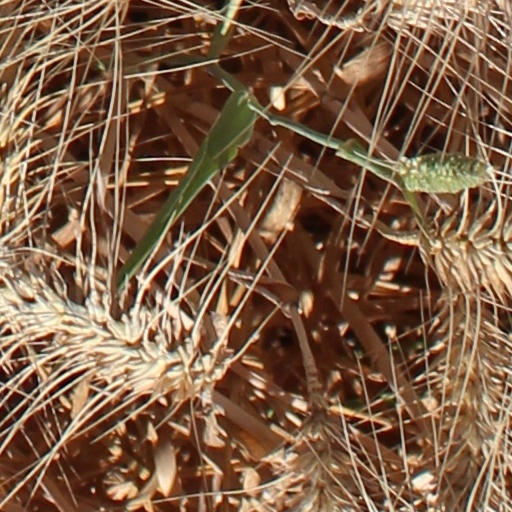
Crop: wheat